Aedes taeniorhynchus

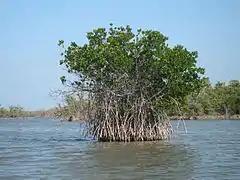
Example of mangrove habitat

"Ae. taeniorhynchus" resides in habitats with a temporary water source, making mangrove and salt marshes or other areas with moist soil popular locations for egg laying and immature growth. These habitats are highly variable but often have high salinity with an observed soluble salt content in soil of at least 1644 ppm.